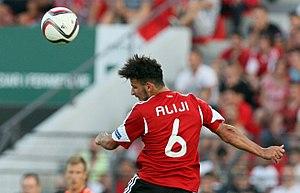
Naser Aliji est un footballeur international albanais né le 27 décembre 1993 à Kumanovo en Macédoine du Nord. Il joue comme défenseur au club roumain du Dinamo Bucarest.